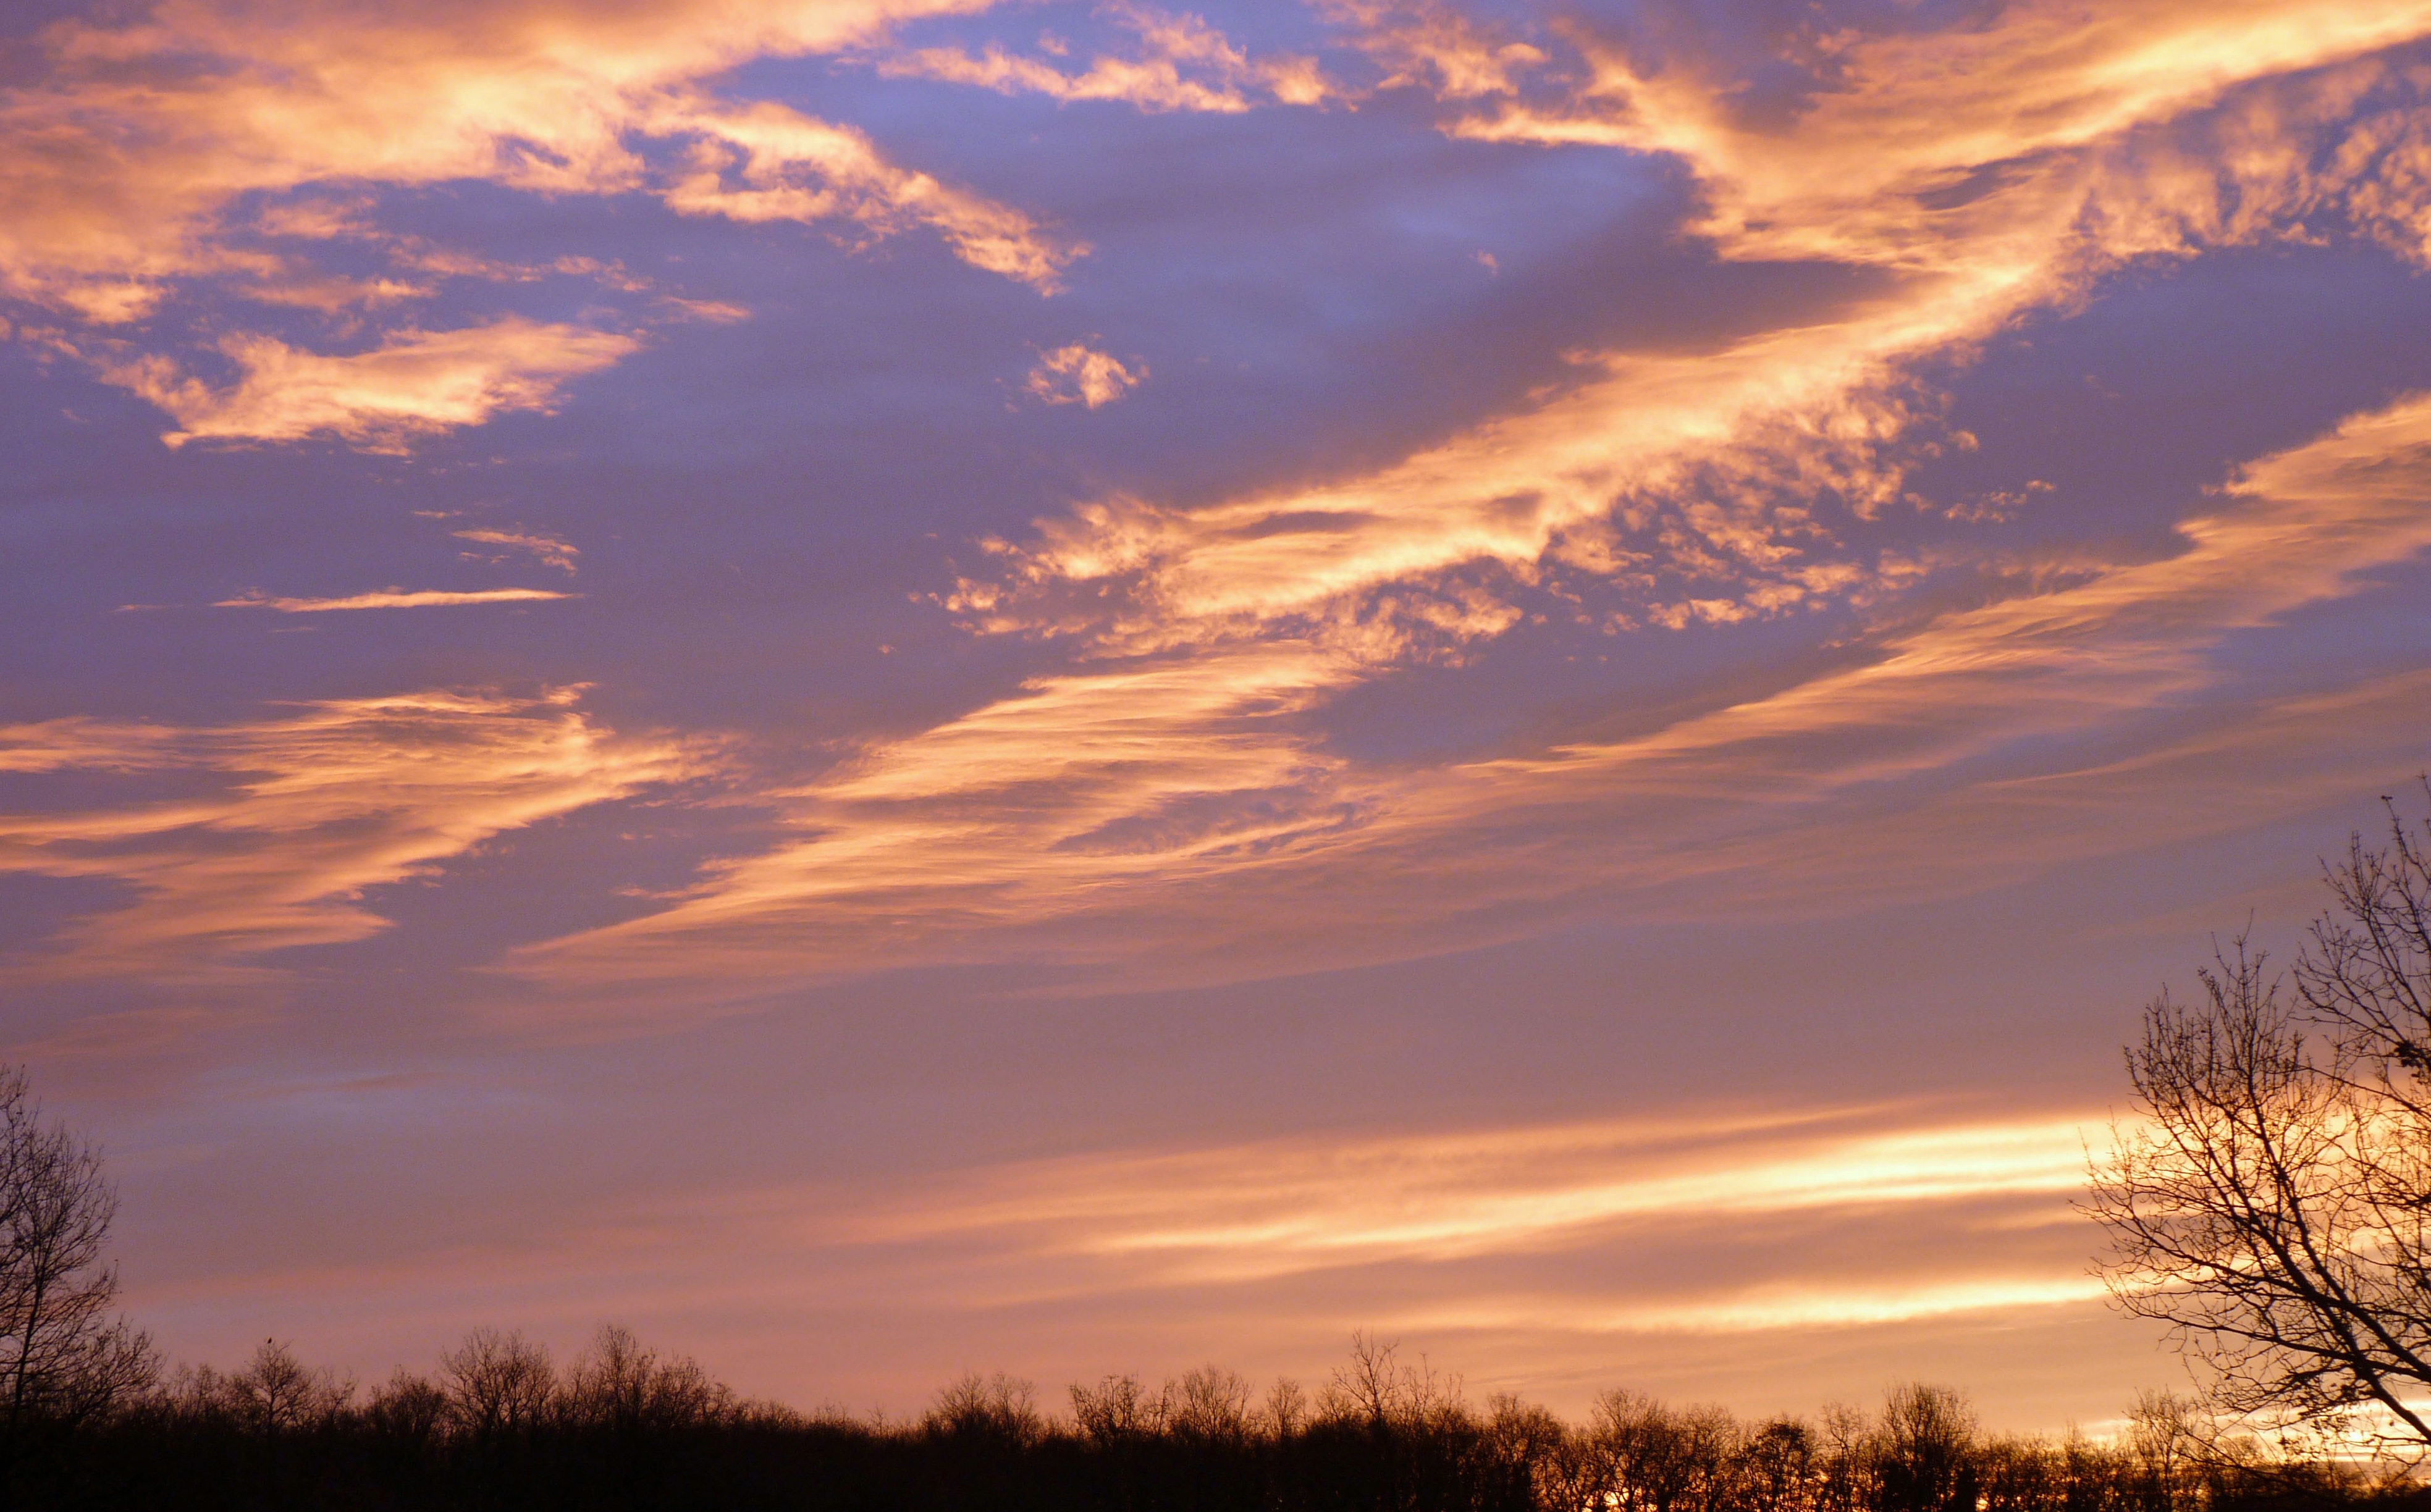
horizon, cloud, sky, sun, sunrise, sunset, field, prairie, sunlight, morning, dawn, atmosphere, dusk, evening, cumulus, colorful, sun rise, rising sun, clouds, colors, afterglow, the light of the sun, meteorological phenomenon, red sky at morning